Republican guard

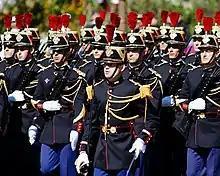
The French Republican Guard.

A republican guard, sometimes called a national guard, is a state organization of a country (often a republic, hence the name "Republican") which typically serves to protect the head of state and the government, and thus is often synonymous with a presidential guard. The term is derived from the original French Gendarmerie unit. Several other countries also have adopted the term and have active guard units. Republican Guards may be purely ceremonial units providing close protection to heads of states during functions and parades or be full time protective security units.